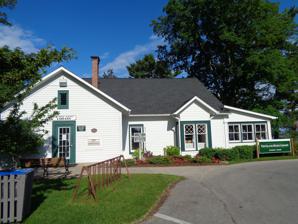
Building: The Island House
Country: United States of America
Year built: 1865
For other places with the same name, see Island House . Historic site in Elk Rapids, Michigan The Island House Location 300 Isle of Pines Drive Elk Rapids , Michigan Coordinates 44°53′56.6″N 85°24′58.1″W / 44.899056°N 85.416139°W / 44.899056; -85.416139 Built 1865 (160 years ago) Michigan State Historic Site Designated April 24, 1979 Location within the state of Michigan The Island House , sometimes referred to as the Edwin Noble House or the Elk Rapids Island House , is a historic structure located at 300 Isle of Pines Drive in the village of Elk Rapids in the U.S. state of Michigan .  Built in 1865 as a private residence by Edwin S. Noble (1838–1922), it was listed as a Michigan State Historic Site on April 24, 1979. Since 1949, the Island House has served as a public library within the Elk Rapids District Library. The island The Island House is centered on an island at the mouth of the Elk River leading to Grand Traverse Bay in Lake Michigan .  The island itself has no official name.  The Elk River flows for only a short distance at 1.5 miles (2.4 km) from its source at Elk Lake , but in that short distance, the river had numerous rapids through a seven-foot (2.1 m) drop in elevation. The island encompasses four acres (1.6 ha) and peaks at about 25 feet (7.6 m) above the surface.  Edwin Noble radically transformed the island by covering it with clay and loam, as well as planting numerous trees.  The island would soon be nicknamed "The Isle of Pines" due to the large number of trees on the island. Noble also constructed a small bridge to connect it to the mainland.  The rapids were eliminated when the Elk Rapids Hydroelectric Dam was constructed in 1917, and it remains in operation. Today, the island house and property is owned by the Village of Elk Rapids and is currently occupied by the Elk Rapids District Library. History In 1855, the Noble family moved from downstate in Washtenaw County .  Henry Noble, along with business partner Wirt Dexter, began purchasing large areas of land in Elk Rapids for their growing company.  The Noble-Dexter Company, which was involved primarily in pig iron smelting, became the largest employer in Elk Rapids.  The company also expanded into lumbering, chemical production, and flour production.  By 1882, the company evolved into the Elk Rapids Iron Company and became one of the largest iron companies in the state. In 1865, Henry's older brother Edwin moved to Elk Rapids from Dexter to work for the company and eventually gained partial control of the firm.  Henry Noble and Wirt Dexter owned the small island, and Edwin wanted to build his home in this prime location. Edwin Noble constructed the small house in 1865, and it underwent numerous additions as Noble's family and wealth expanded.  Rooms were added for servants, and the house eventually consisted of four bedrooms, parlor, dining room, and two bathrooms.  The island was one of the most expensive and luxurious properties in Elk Rapids and was nicknamed the "Island of Nobility" due to its hosting of lavish parties and lively entertainment. The swift-moving rapids surrounding the island were perfect for powering numerous sawmills operated by the company, and the main blast furnace was not too far away. After suffering severe injuries from a boating accident in 1892, Edwin Noble was unable to work and lost controlling interest of the Elk Rapids Iron Company.  Forced into financial hardships, he sold the house in 1903 to the new owners of the company from Grand Rapids .  The house began to serve as a vacationing home for the company's business associates.  When the nearby forests depleted and better smelting processes came about, the Elk Rapids Iron Company became obsolete and closed down around 1918.  In 1926, the house became the property of Wirt Dexter's widow Josephine and eventually to their daughter Katharine McCormick , who never actually lived in the house.  In 1948, Katharine deeded the island and the house to the Village of Elk Rapids. It was then used as a rental vacation home for meetings and small parties by other residents of Elk Village. The Island House Library State historic marker along River Street In 1949, the property was converted for use as a library within the Elk Rapids District Library.  The library system is used to serve the residents of the village and the surrounding townships of Elk Rapids , Milton , and Torch Lake . On April 24, 1979, Elk Rapids received notification that the Island House was selected for inclusion on the state's listing as a Michigan State Historic Site . The building received a plaque, and a historic marker was erected nearby off the island on River Street in 1989. The long-defunct Elk Rapids Iron Company , which today consists of only a small ruin of the original blast furnace near the Island House, was dedicated as a Michigan State Historic Site earlier in 1973. The Island House is one of four properties on the list of Michigan State Historic Sites in Antrim County , which also includes the Elk Rapids Iron Company Informational Site (ruins of the blast furnace), Elk Rapids Township Hall , and the Hughes House —the latter two are listed also on the National Register of Historic Places —but the Island House is only listed on the state level. Proposed expansion In 2014, the library received a $400,000 donation in a will from local resident Charles Heffer, who requested that it be used to expand and improve the library system.  This tremendous donation began the discussion of updating and expanding the Island House Library.  Proposals were submitted, and in early 2017, Elk Rapids District Library was granted permission to build a large addition to the Island House Library, which would include the addition of a second floor and nearly double the size of the existing structure—if not completely replace the aging structure and significantly alter the island's scenic environment. Despite the property's historic nature, state historic preservation officials approved the request.  Local residents objected to altering the historic structure, and protest signs reading "Preserve Our Island House and Property" began appearing around Elk Rapids.  At a village council meeting in November 2017, the council voted 4–3 against the proposed additions to the 151-year-old Island House Library and requested a smaller expansion plan be submitted to appease both sides of the debate.  Opponents feared that significant alterations and expansions to the original structure might forfeit the property's historical designation.  The library's director, Nannette Miller, supported the proposal and sees it as a way to expand the library's capacity and its usefulness to neighboring communities.  Other proponents of the expansion project believe the existing Island House Library is too small to adequately serve the surrounding communities. In September 2018, the village council of Elk Rapids voted 6–1 to approve the proposal for a 6,300 ft² (583 m²) expansion to the Island House Library.  Despite objections from many residents, the estimated $3.2 million project gained the approval of the Michigan State Historic Preservation Office to ensure the property does not lose its historic designation.  The expansion project will significantly alter the library but will include numerous restorations to the historical elements of the structure. The project will be funded by donations.  As of February 2019, $1 million has been raised.  Organizers must collect $3.4 million before construction can begin, and the final cost of the expansion project has been listed at $4.7–5.0 million.  Public taxes will not be used for the project, and no precise timeline has been set. References